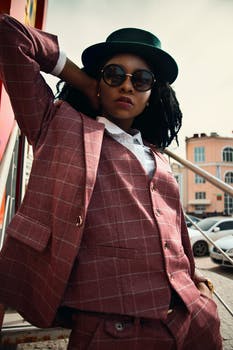
Label: No Watermark